The Girl from Hell

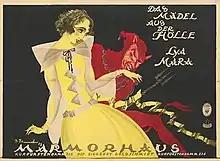

The Girl from Hell is a 1923 German silent drama film directed by Frederic Zelnik and starring Lya Mara, Carl Auen and Harald Paulsen. It premiered at the Marmorhaus in Berlin.